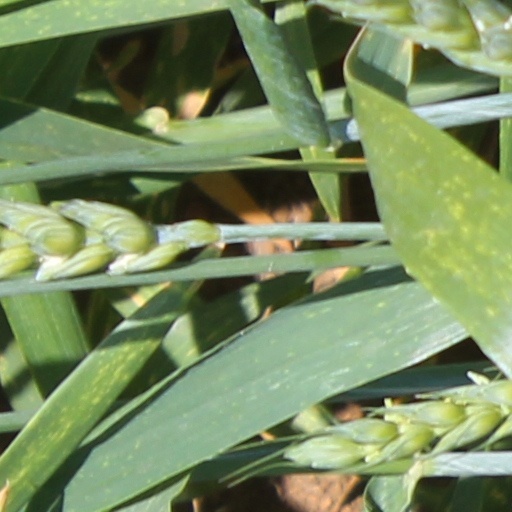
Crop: wheat